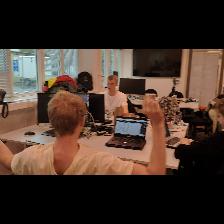
Label: Human